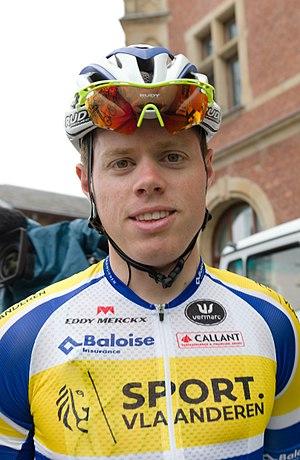
Jordi Warlop est un coureur cycliste belge, membre de l'équipe Sport Vlaanderen-Baloise.